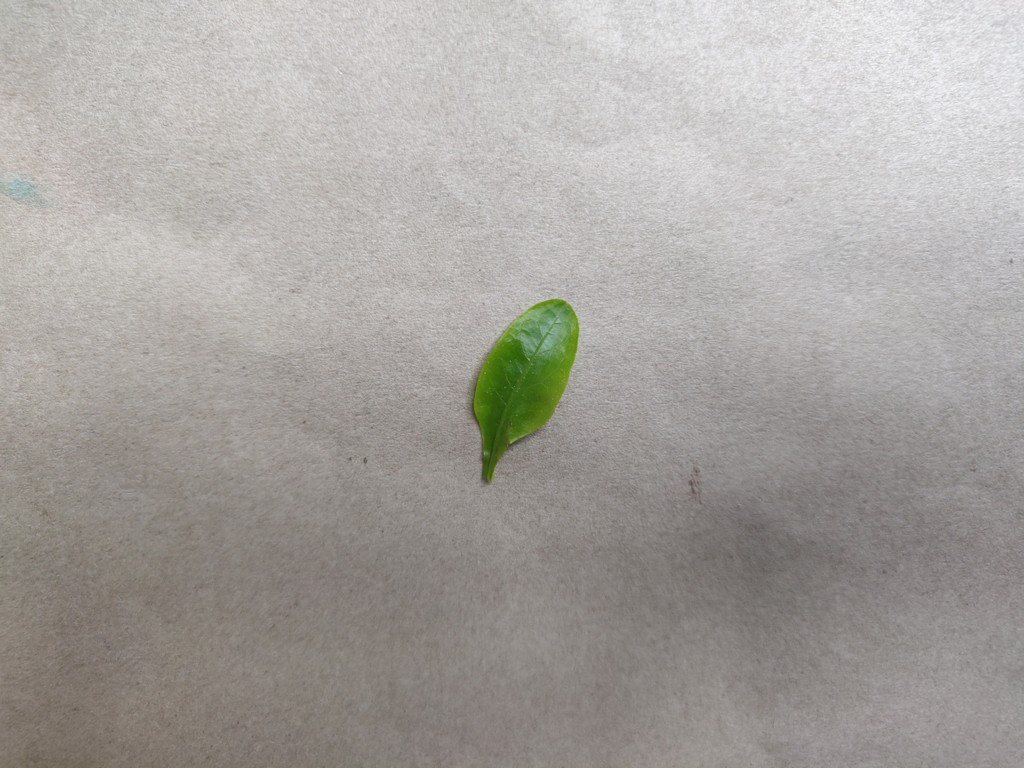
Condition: Healthy
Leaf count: single
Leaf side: front